Carolyn S. Shoemaker

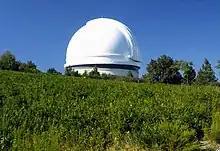
Palomar Observatory near San Diego, California, where Carolyn and Gene Shoemaker recorded many of their astronomical discoveries

Shortly after her marriage, the first job she held was teaching the seventh grade. Unsatisfied with the teaching profession, she quit to raise a family. Mary Chapman, author of Shoemaker's biography for the USGS Astrogeology Center, wrote "Carolyn is a warm, caring, and extremely patient woman, but her skills were better suited for a non-teaching environment." After her children had grown up and moved out, Shoemaker sought work. In her youth, she had never been interested in scientific topics. She had taken one course in geology, but found it extremely boring. However, she reportedly told others that, "listening to Gene explaining geology made what she had thought was a boring subject into an exciting and interesting pursuit of knowledge".